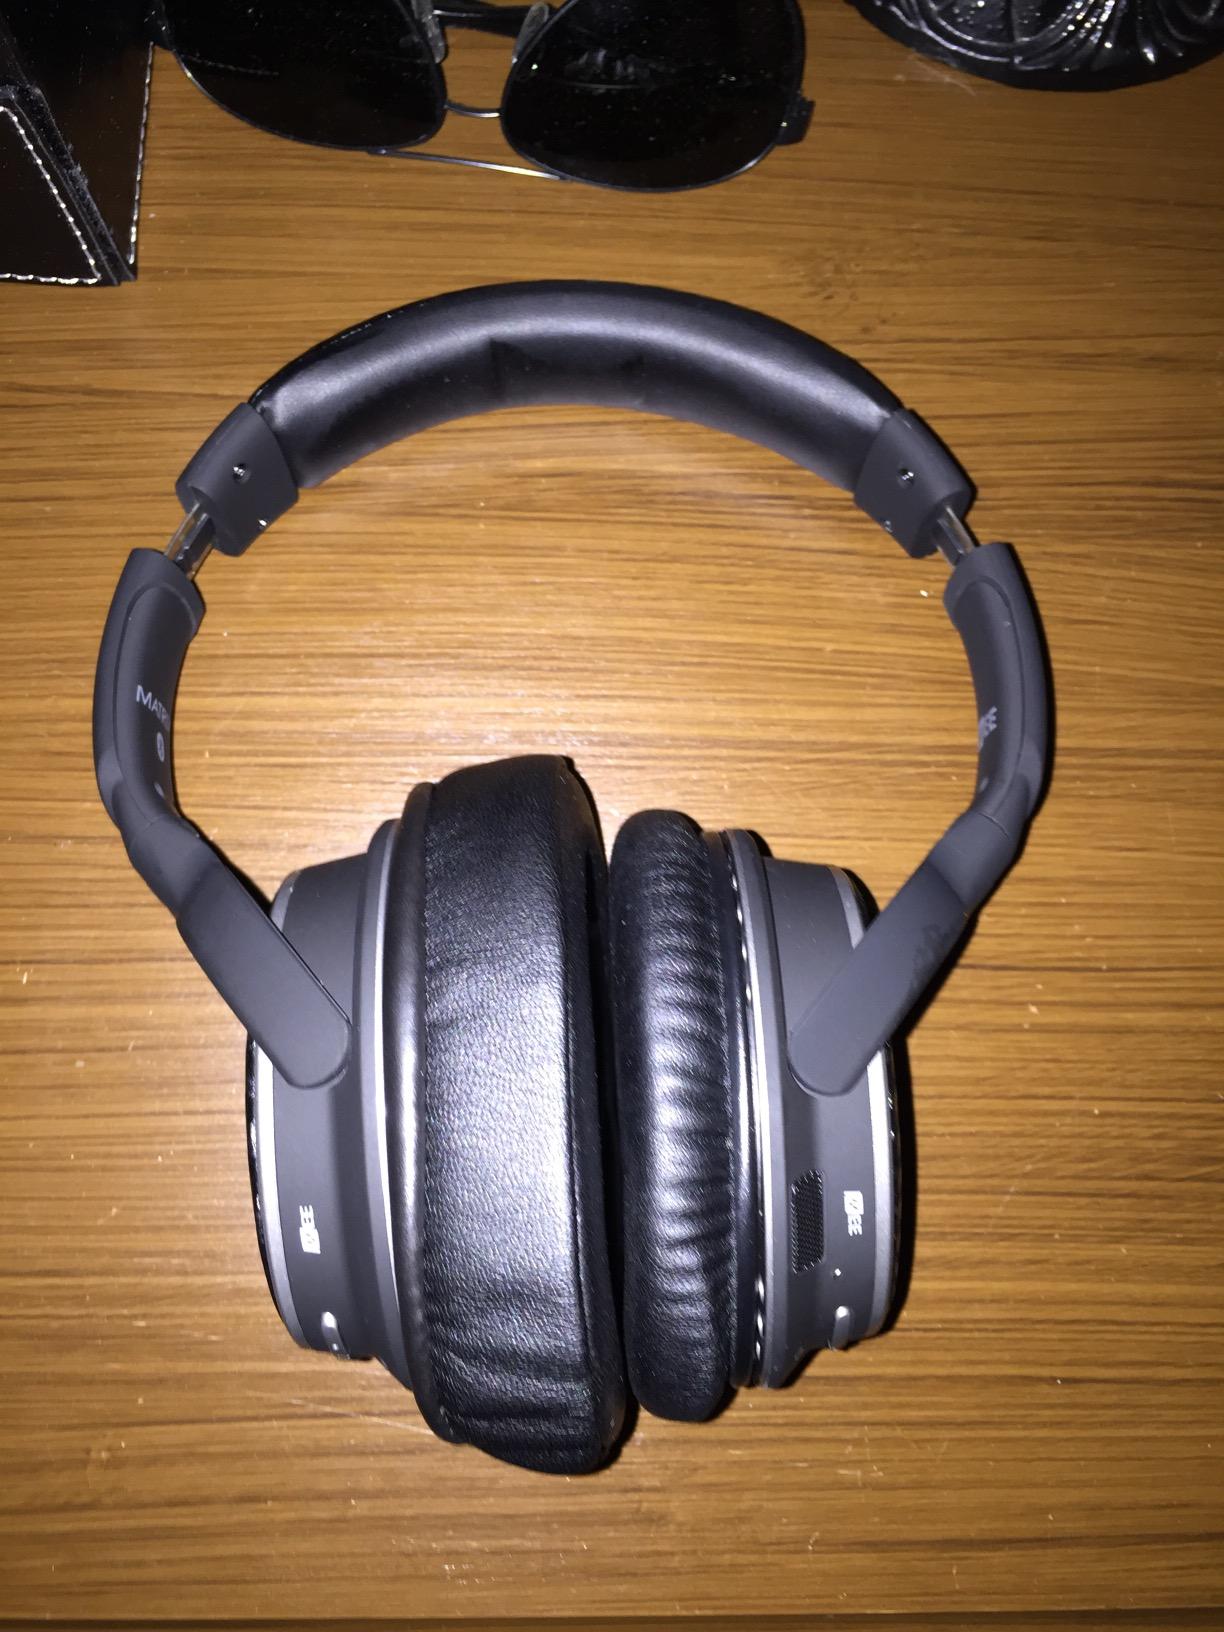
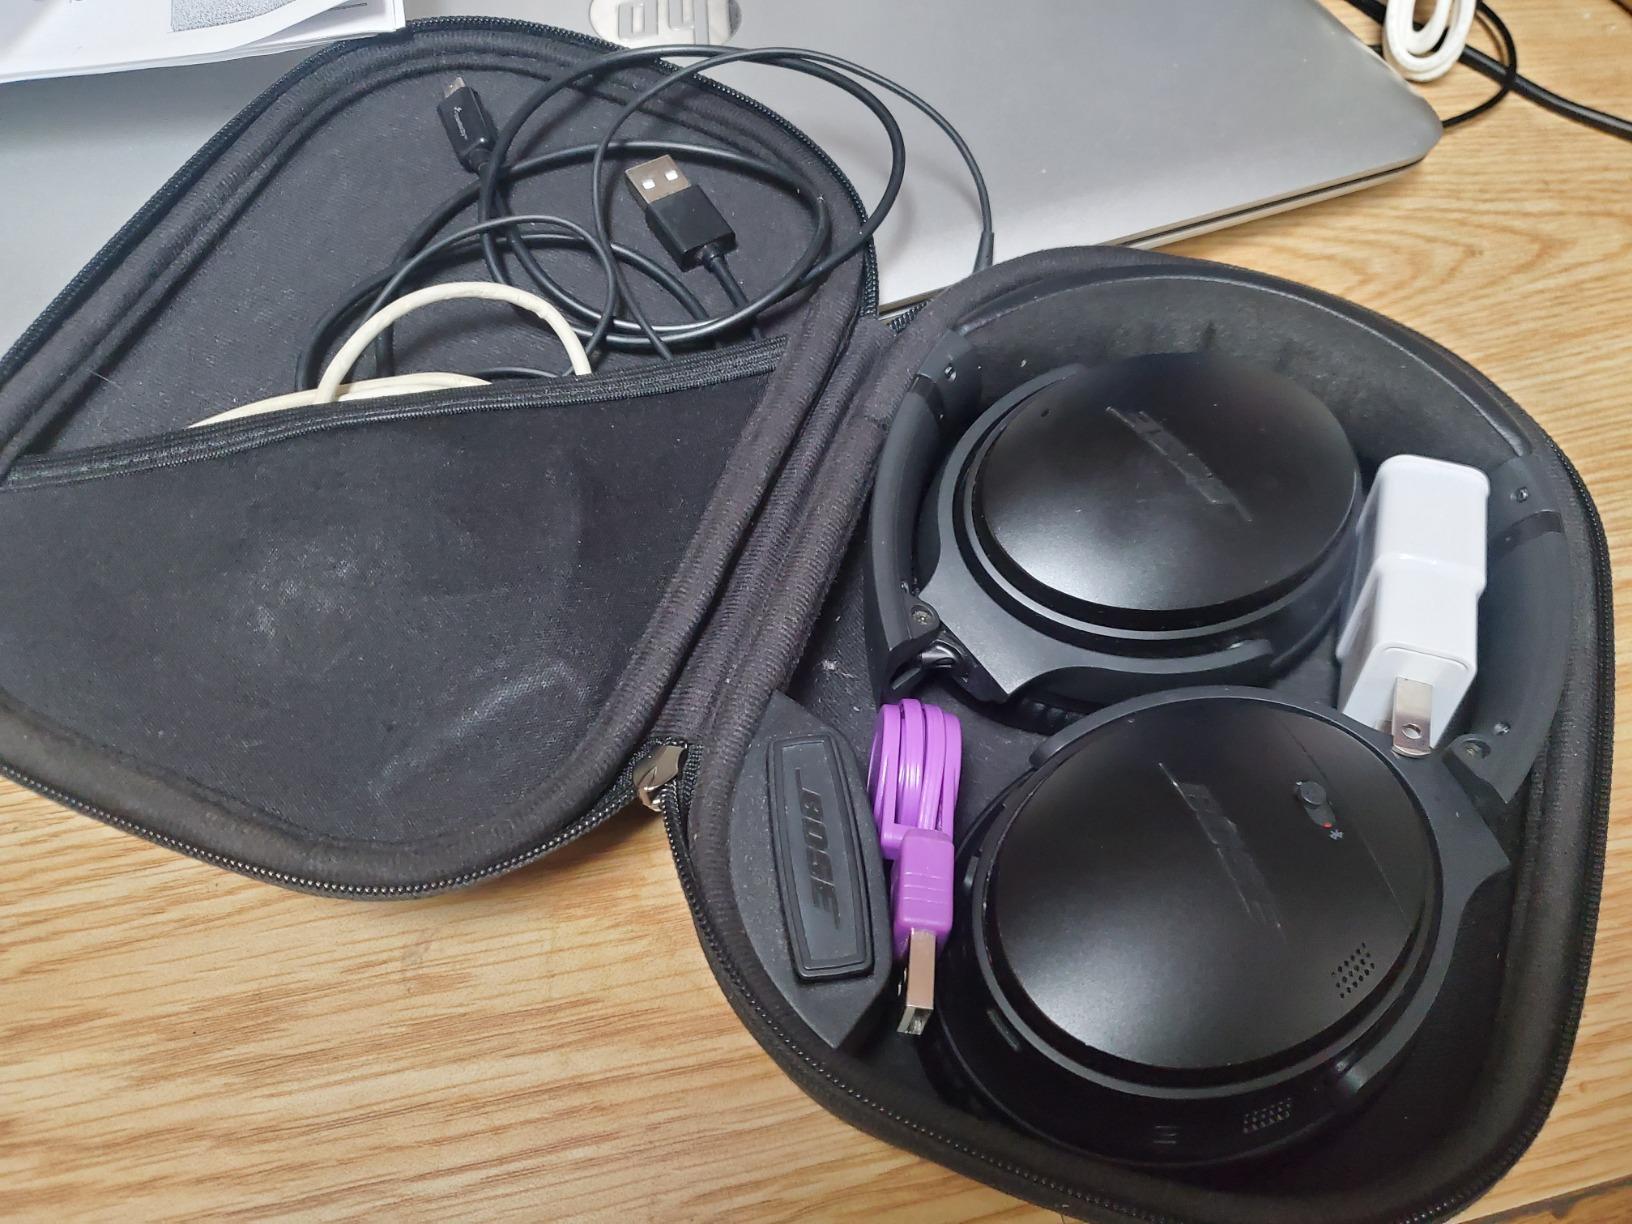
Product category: headphones
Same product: no